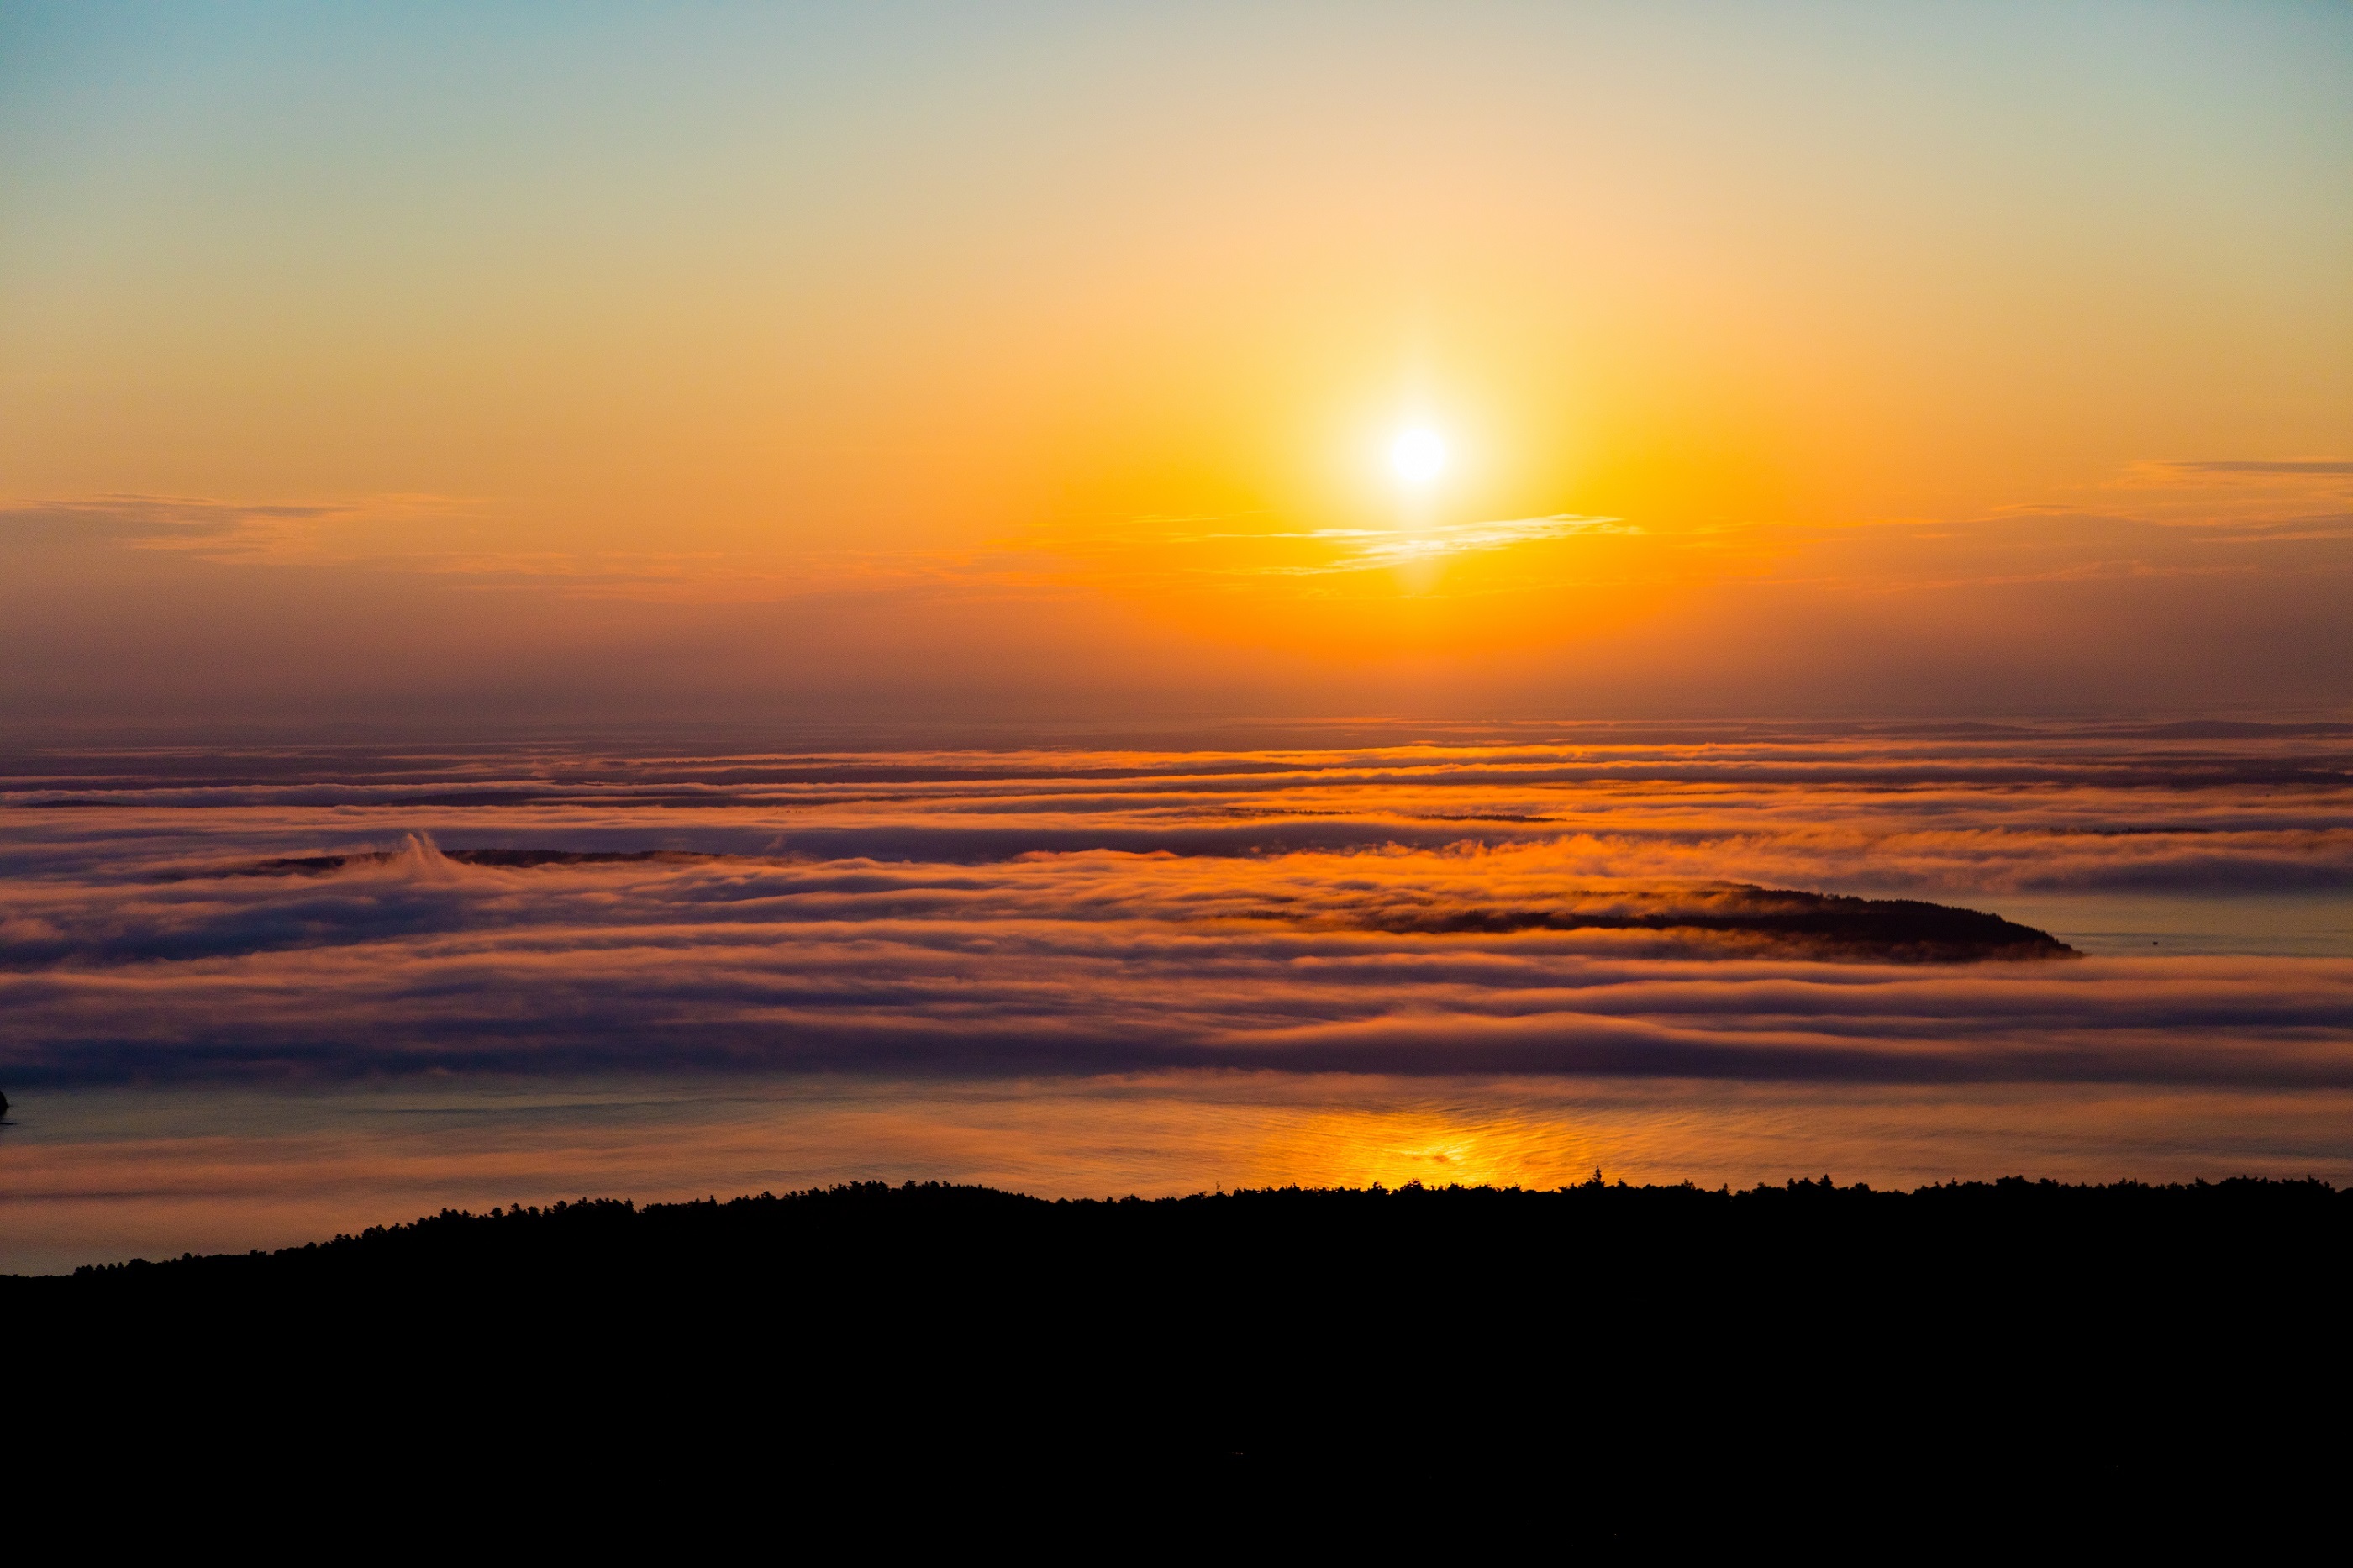
sea, coast, water, ocean, horizon, light, cloud, sky, sun, sunrise, sunset, sunlight, morning, shore, dawn, atmosphere, panorama, dusk, evening, surf, orange, scenic, seascape, usa, waves, bright, maine, afterglow, new day, acadia national park, atmospheric phenomenon, red sky at morning